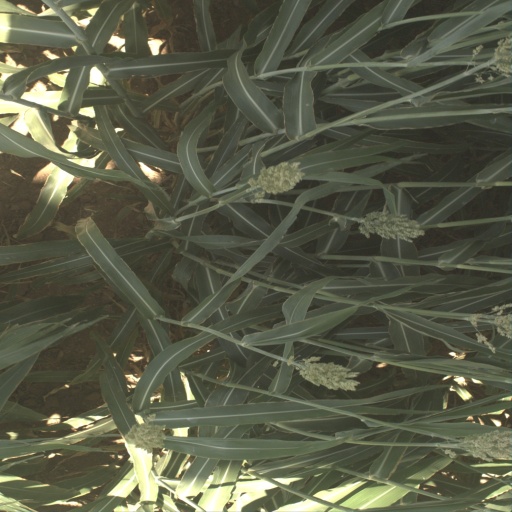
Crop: sorghum